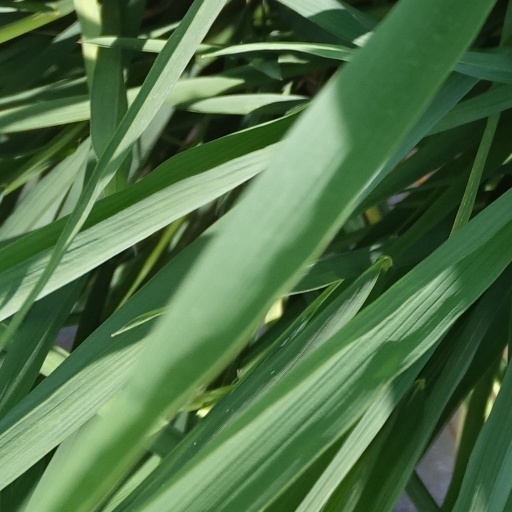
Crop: rice